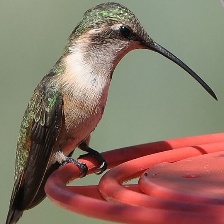
Species: LUCIFER HUMMINGBIRD
Scientific name: CALOTHORAX LUCIFER
ImageNet parent category: hummingbird